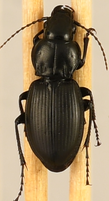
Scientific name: Cyclotrachelus torvus
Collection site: Northern Great Plains Research Laboratory NEON (NOGP), plot NOGP_007